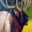
Label: deer